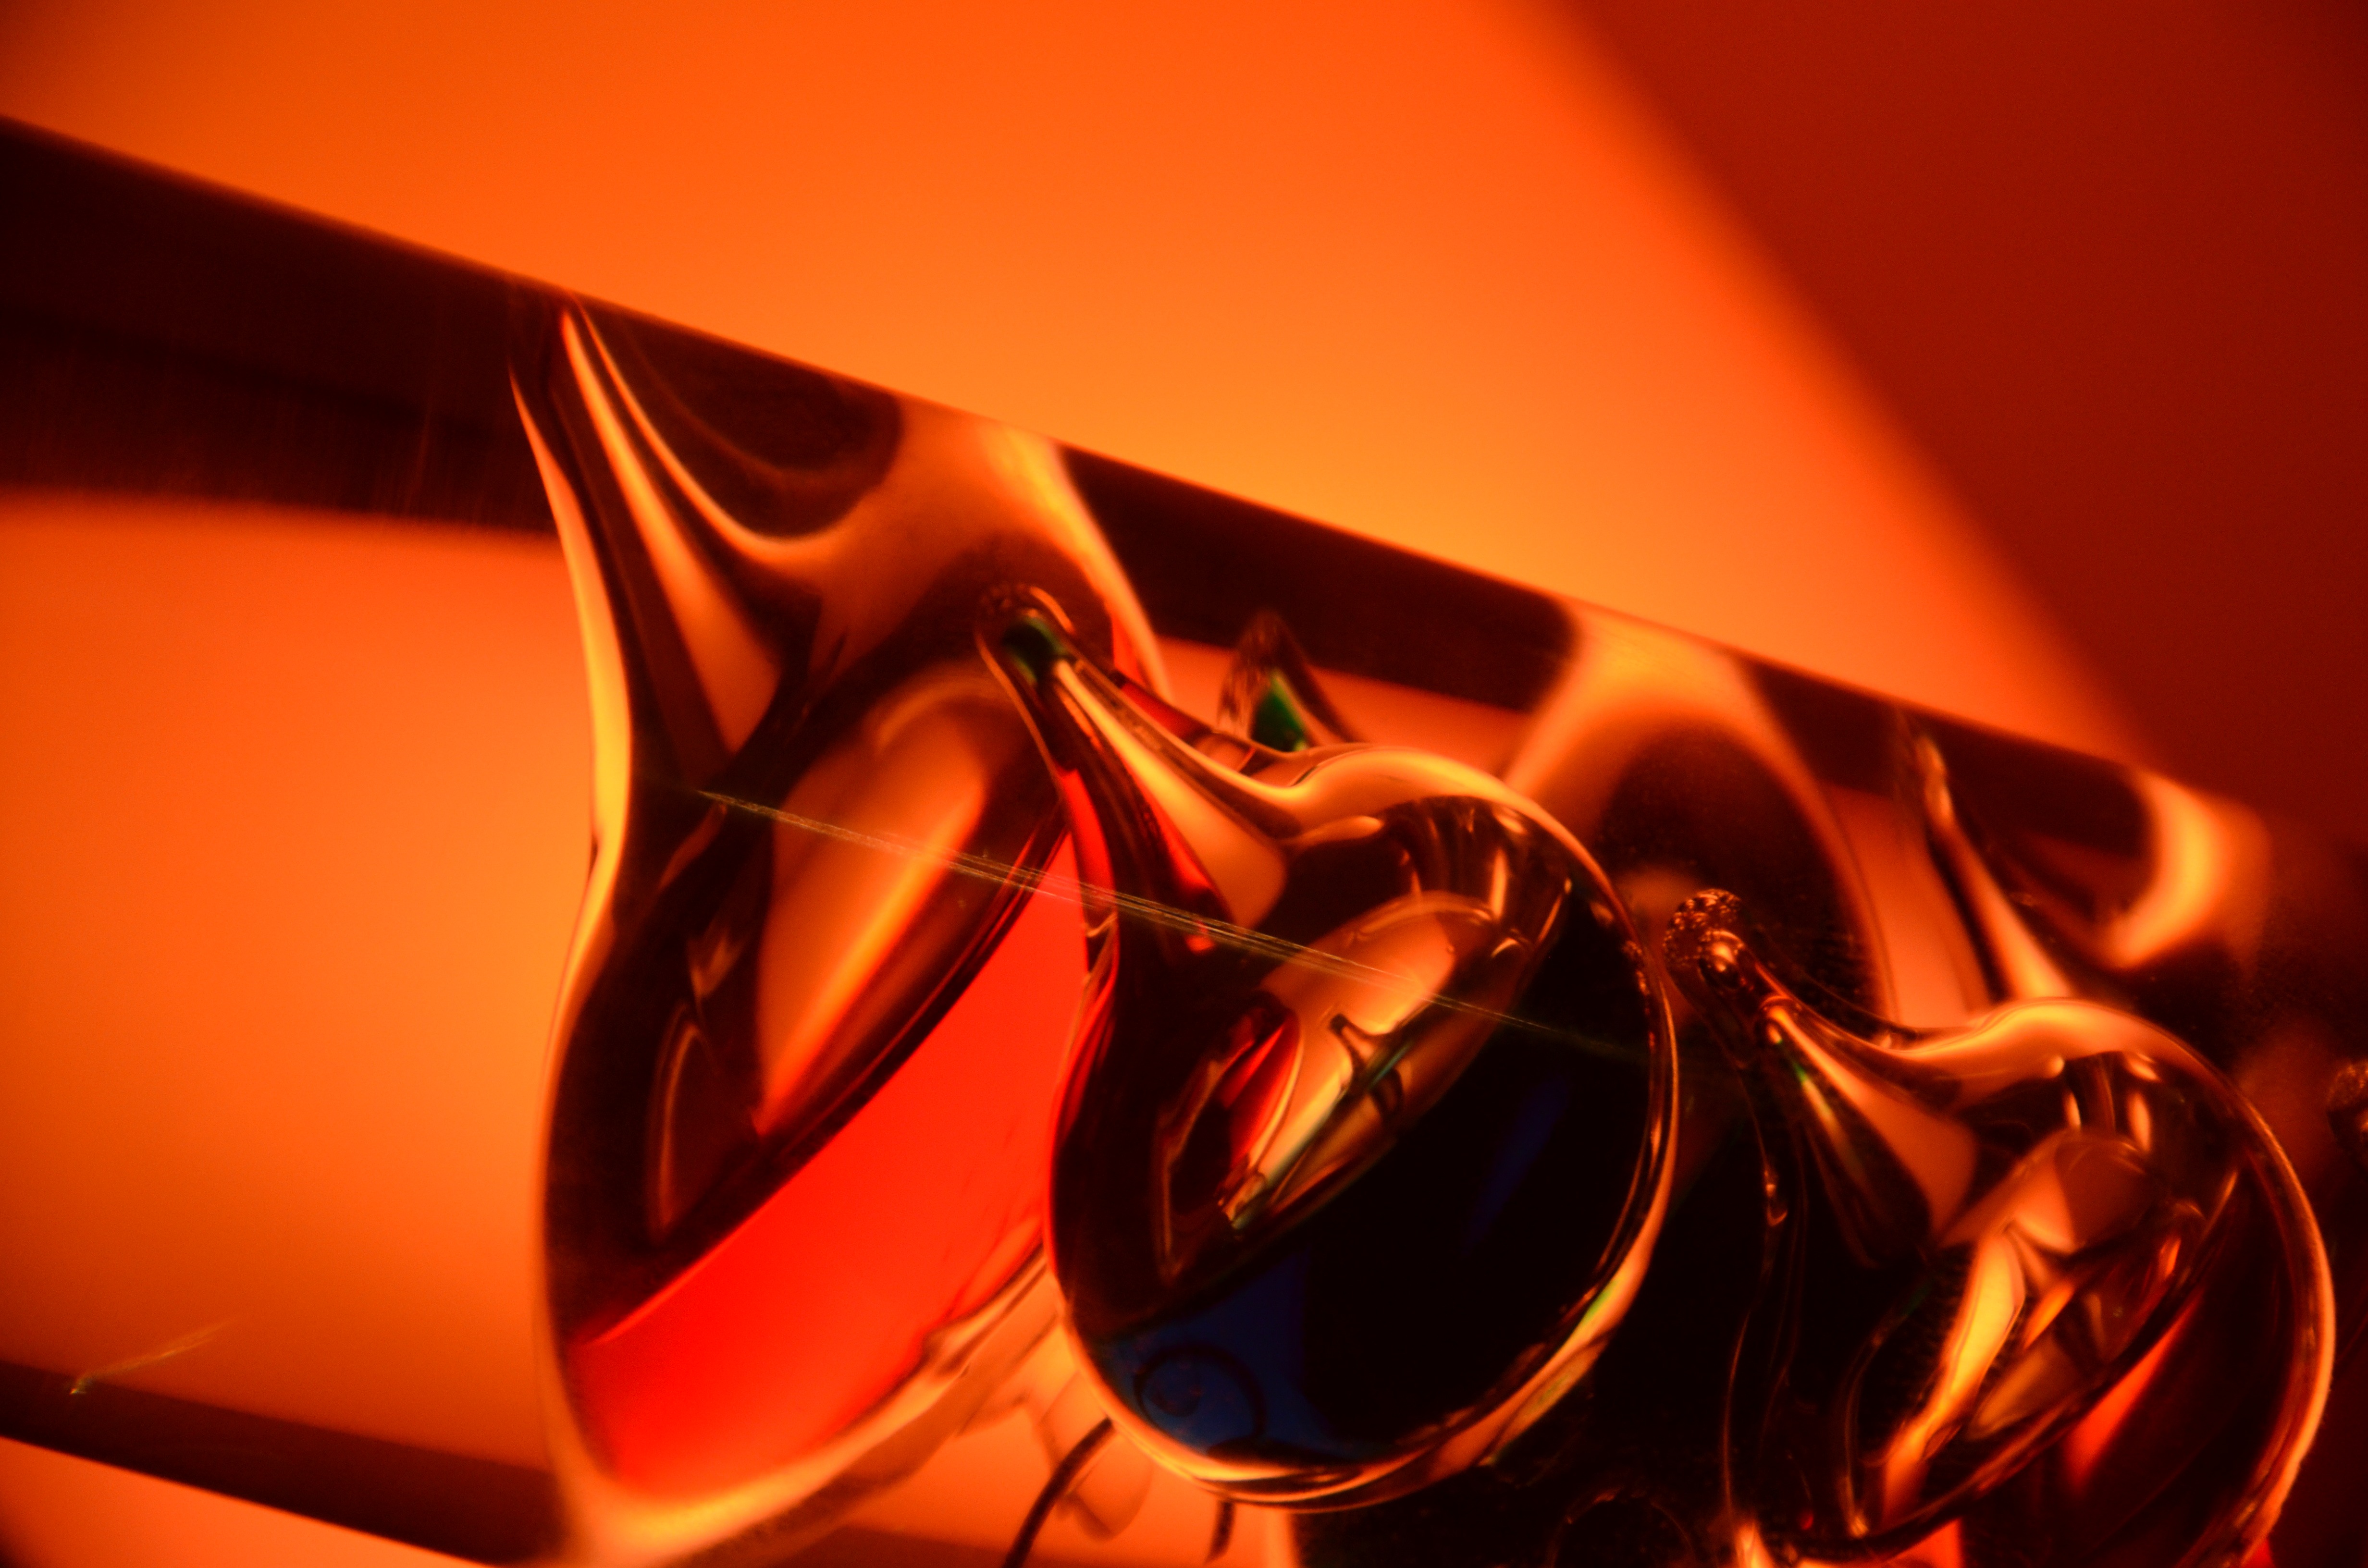
light, abstract, orange, red, color, flame, darkness, black, yellow, lighting, futuristic, close up, balls, macro photography, modern art, artificial light, still life photography, computer wallpaper, for measuring of temperature